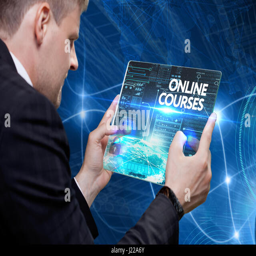
business , technology , internet and networking concept .